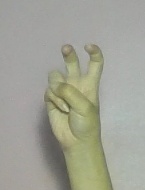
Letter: toot